United States Post Office (Lake George, New York)

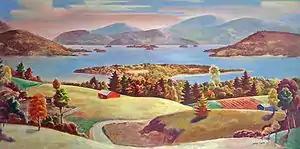
Smith's mural of Lake George

He also used some design elements more specifically associated with the contemporary Moderne and Art Deco styles, such as the angled corners, asymmetrical window panes and large expanses of brick above the windows. Only two other post offices in the state, at Frankfort and Middleport, built around the same time, use the same design. The Westhampton Beach post office on Long Island, also built in 1940, is also very similar. All of them show the influence of another Long Island post office, in Rockville Centre, built in 1937.